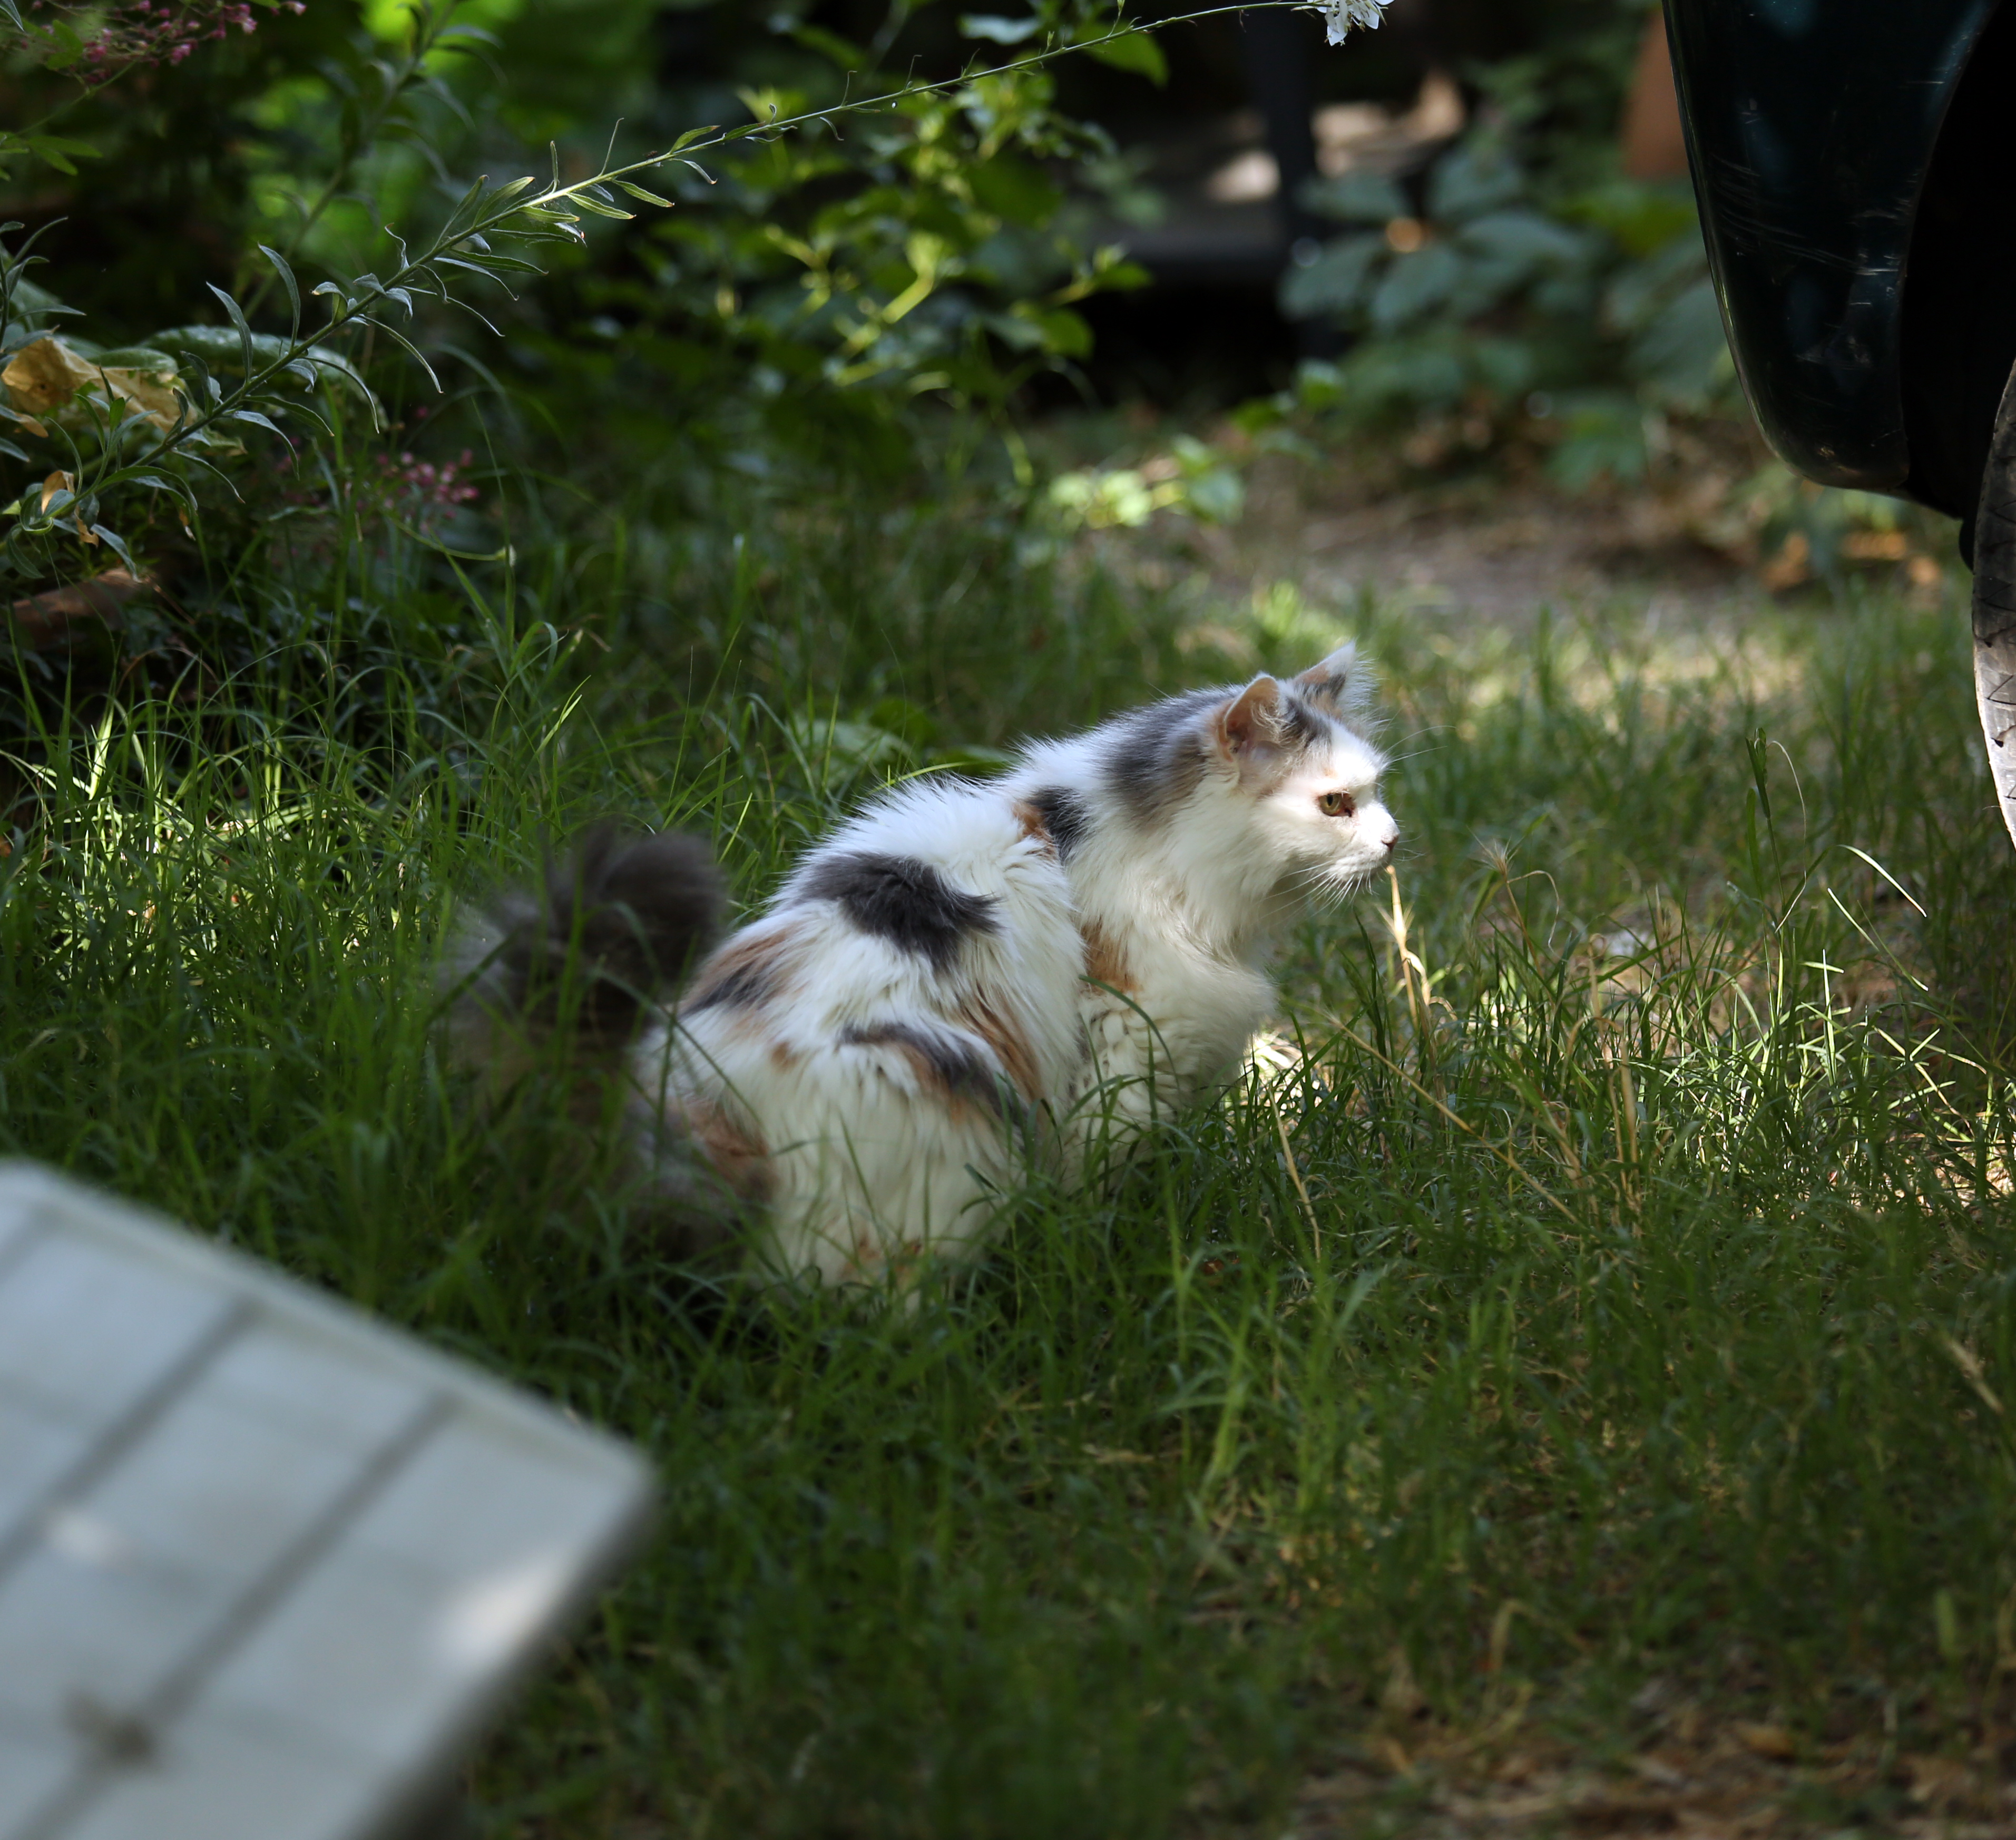
grass, europe, cat, canon, mammal, cats, midi, vertebrate, provence, t, soleil, ombre, chats, southfrance, sdfrankreich, zuidfrankrijk, mditerrane, katzen, exterieur, ombrage, poezen, garrigues, provencealpesctedazur, bouchesdurhne, vernegues, sanctuaireflin, protectionfline, katzenschutz, catsprotection, katzenfreunde, abris, catsfriendly, chatserrants, chatslibres, dog like mammal